Italian fashion

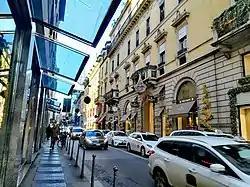
Elegant luxury shops, during the Christmas period, along Via Pietro Verri nearby Via Montenapoleone

Fashion in Italy started to become the most fashionable in Europe since the 11th century, and powerful cities of the time, such as Venice, Milan, Florence, Naples, Vicenza and Rome began to produce robes, jewelry, textiles, shoes, fabrics, ornaments and elaborate dresses. Italian fashion reached its peak during the Renaissance. As Italy is widely recognized as the cradle and birthplace of the Renaissance, art, music, education, finance and philosophy flourished, and along with it, Italian fashion designs became very popular especially those worn by the Medicis in Florence. The fashions of Queen Catherine de' Medici of France were considered among the most fashionable in Europe.